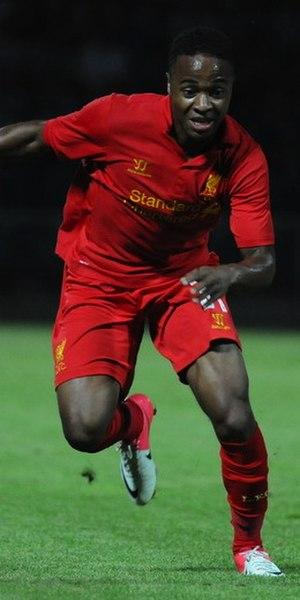
Raheem Sterling, né le 8 décembre 1994 à Kingston en Jamaïque, est un footballeur international anglais qui évolue au poste d'attaquant à Manchester City. Il possède également la nationalité jamaïcaine.